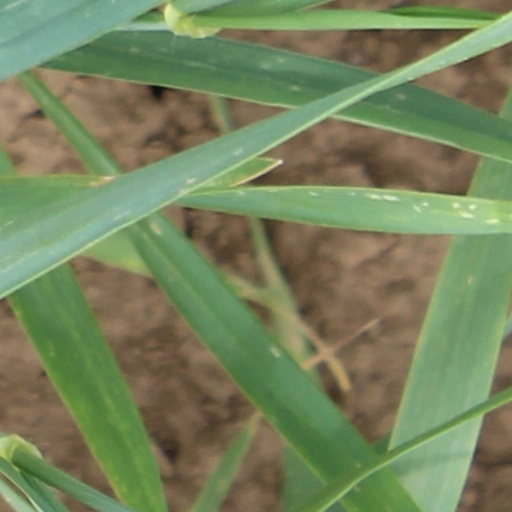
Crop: wheat